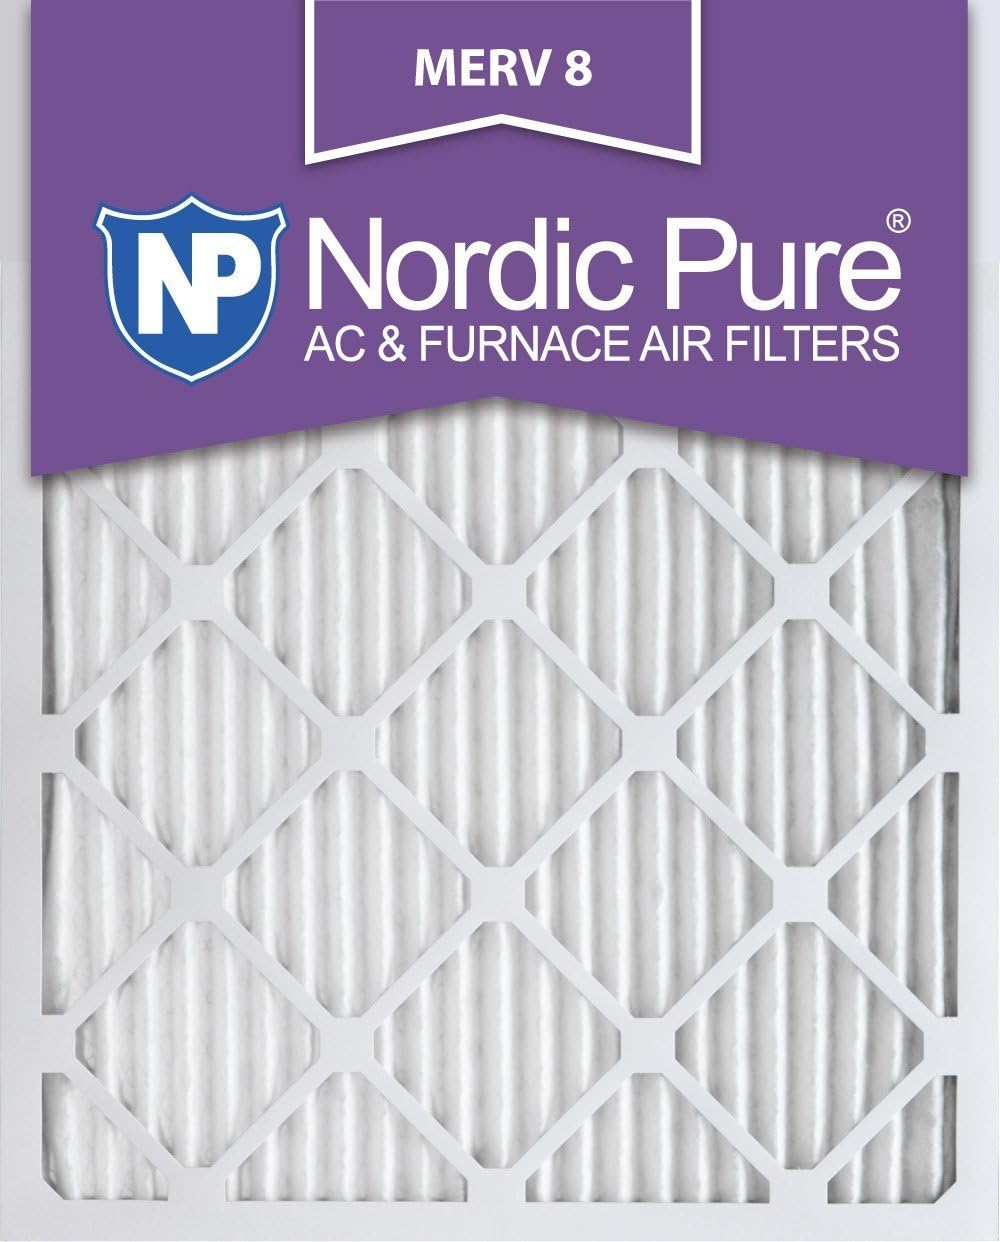
Nordic Pure 16x25x1 MERV 8 Pleated AC Furnace Air Filters 12 Pack
Category: Tools & Home Improvement
Product Description Nordic Pure MERV 8 Pleated AC Furnace Air Filters provide exceptional filtration for both home and commercial environments. MERV 8 furnace filters are comparable to HVAC filters with the rating of MPR 800. Nordic Pure furnace air filters are manufactured using a heavy duty, moisture resistant beverage board frame. As with all Nordic Pure furnace air filters, the material is electrostatically charged to attract unwanted particles. The media used will not promote the growth of bacteria or mold on the air filter. For fresh, clean air in your home and office, it is important to regularly change your AC filter, especially during home improvements. We recommend changing your HVAC furnace filter every 1-3 months, depending on your unique home or office environment. People with pets or those who suffer from allergies should change their A/C air filters more often. Replacing your air filter regularly not only improves indoor air quality, it helps your HVAC unit perform more efficiently. Important Note: Almost all air condition filters have a different Actual Size than Nominal Size printed on the air conditioning filter. It is best to measure the exact size of your A/C filter and compare it to our Actual Size to be sure your HVAC replacement filter fits! From the Manufacturer The Nordic Pure MERV 8 anti-allergen pleated air filters are made out of an electrostatically charged synthetic material that draws airborne particulates to it like a magnet. Electrostatic filters help trap airborne particles to protect your family from pollen, household dust, mold spores, and dust mites. With each pass through the pleated filtered, the air in your living environment improves. Nordic Pure's synthetic filter media will not permit the growth of bacteria or mold, therefore, making your environment healthier. This air filter will capture other large particle contaminants to keep surfaces free of dust longer in your home. MERV 8 air filters are comparable to air filters with the MPR rating of 500-600 or FPR rating of Green. Particles in indoor air are measured in microns, which are 1/1000 of a millimeter. A human hair is about 70 microns wide. A MERV 8 Nordic Pure air filter captures airborne particles as small as 3.0 to 10.0 microns. This high performance air filter will outperform non-electrostatic fiber-glass filters, washable filters, and poly disposable filters. The MERV 8 electrostatic pleated air filter will help keep your air conditioning and heating systems running efficiently, saving on utilities and maintenance costs. The effectiveness of your air filter will depend on your environment. We recommend that you change the air filter every 30-90 days depending on the conditions in your home.
Features: Nominal Size: 16 x 25 x 1, Actual Size: 15 1/2 x 24 1/2 x 3/4 (15.5 x 24.5 x 0.75) | Measure your air filter for the exact size and compare it to our actual size to ensure proper fit. | This dust reduction air filter is ideal in keeping your AC and furnace equipment working efficiently and helps reduce odors | Nordic Pure MERV 8 is equivalent to MPR 800 | Made in the USA